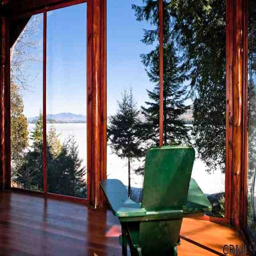
living room overlooking geographical feature category !